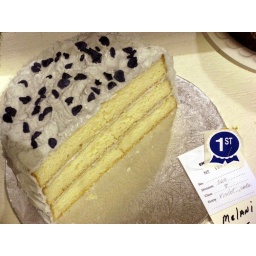
put some flowers in that blue-ribbon cake